Scaphiophryne gottlebei

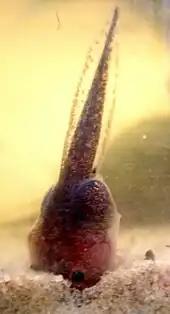
Tadpole with head in the sand, a typical position when feeding on detritus

The Malagasy rainbow frog is an explosive breeder (meaning that the breeding season is short and begins suddenly) that breeds in groups in November–December just after the first heavy rainfall in the early rainy season. A group often consists of a few tens of individuals and usually more males than females. Males call from rock walls or the surface of temporary pools and it is in these that the eggs are laid, which already hatch into tadpoles after about three days. The tadpoles have a stout oval body with flattened underside. They appear black in the daytime but turn brownish-grey at night. In the wild they are detritivores and filter feeders, although captives have been reared from Gosner stage 25 to near metamorphosis on fish food. They have the unusual habit of spending the day with their heads submerged in the sediment of the bottom, feeding on detritus, and their tails projecting at an angle. During the night the tadpoles swim around, apparently filter feeding particles from the open water. Many tadpoles are swept away by torrents during the rainy season and may complete their metamorphosis elsewhere. Recently metamorphosed young frogs are about half to one-third the size of adults, but otherwise similar. In addition to inactive dispersal of the tadpoles by water currents, adults may actively disperse, especially during cold weather. The species is quite short-lived, typically only reaching an age of 2 years.